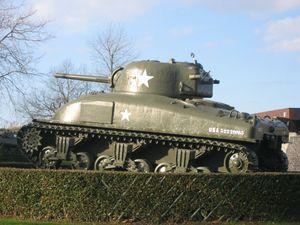
La bataille de Normandie, nom de code opération Overlord, est l'une des grandes batailles de la Seconde Guerre mondiale sur le théâtre militaire européen. Elle se déroule entre juin et août 1944 en Normandie, et permet aux Alliés d’ouvrir un nouveau front en Europe de l'Ouest, face aux troupes du Troisième Reich. Elle débute le mardi 6 juin 1944 — appelé Jour J — par le parachutage des premiers combattants à l'intérieur des terres, puis le débarquement d'importantes forces d'infanterie sur les plages de l'ouest du Calvados et de l'est du Cotentin. Elle s'achève entre le 19 août 1944 et le 29 août, simultanément avec la Libération de Paris le 25 août. Son effet est renforcé par l’opération Bagration lancée le 22 juin par Staline sur le front de l'Est, et par le débarquement de Provence le 15 août. Certains historiens considèrent que la bataille de Normandie s'achève le 12 septembre avec la libération du Havre.
Une arme est un outil ou un dispositif autonome ou un organisme destiné dans sa conception ou dans son utilisation à neutraliser, à blesser ou à tuer un être vivant, ou à causer une destruction matérielle.
L'histoire du char de combat commence avec le premier moyen d'avancer sous le feu ennemi tout en restant protégé, un problème ancien ayant conduit à la réalisation de nombreux véhicules pouvant être vus comme précurseurs des chars de combat modernes.